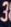
Number: 3